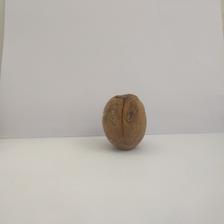
Size: Spoiled